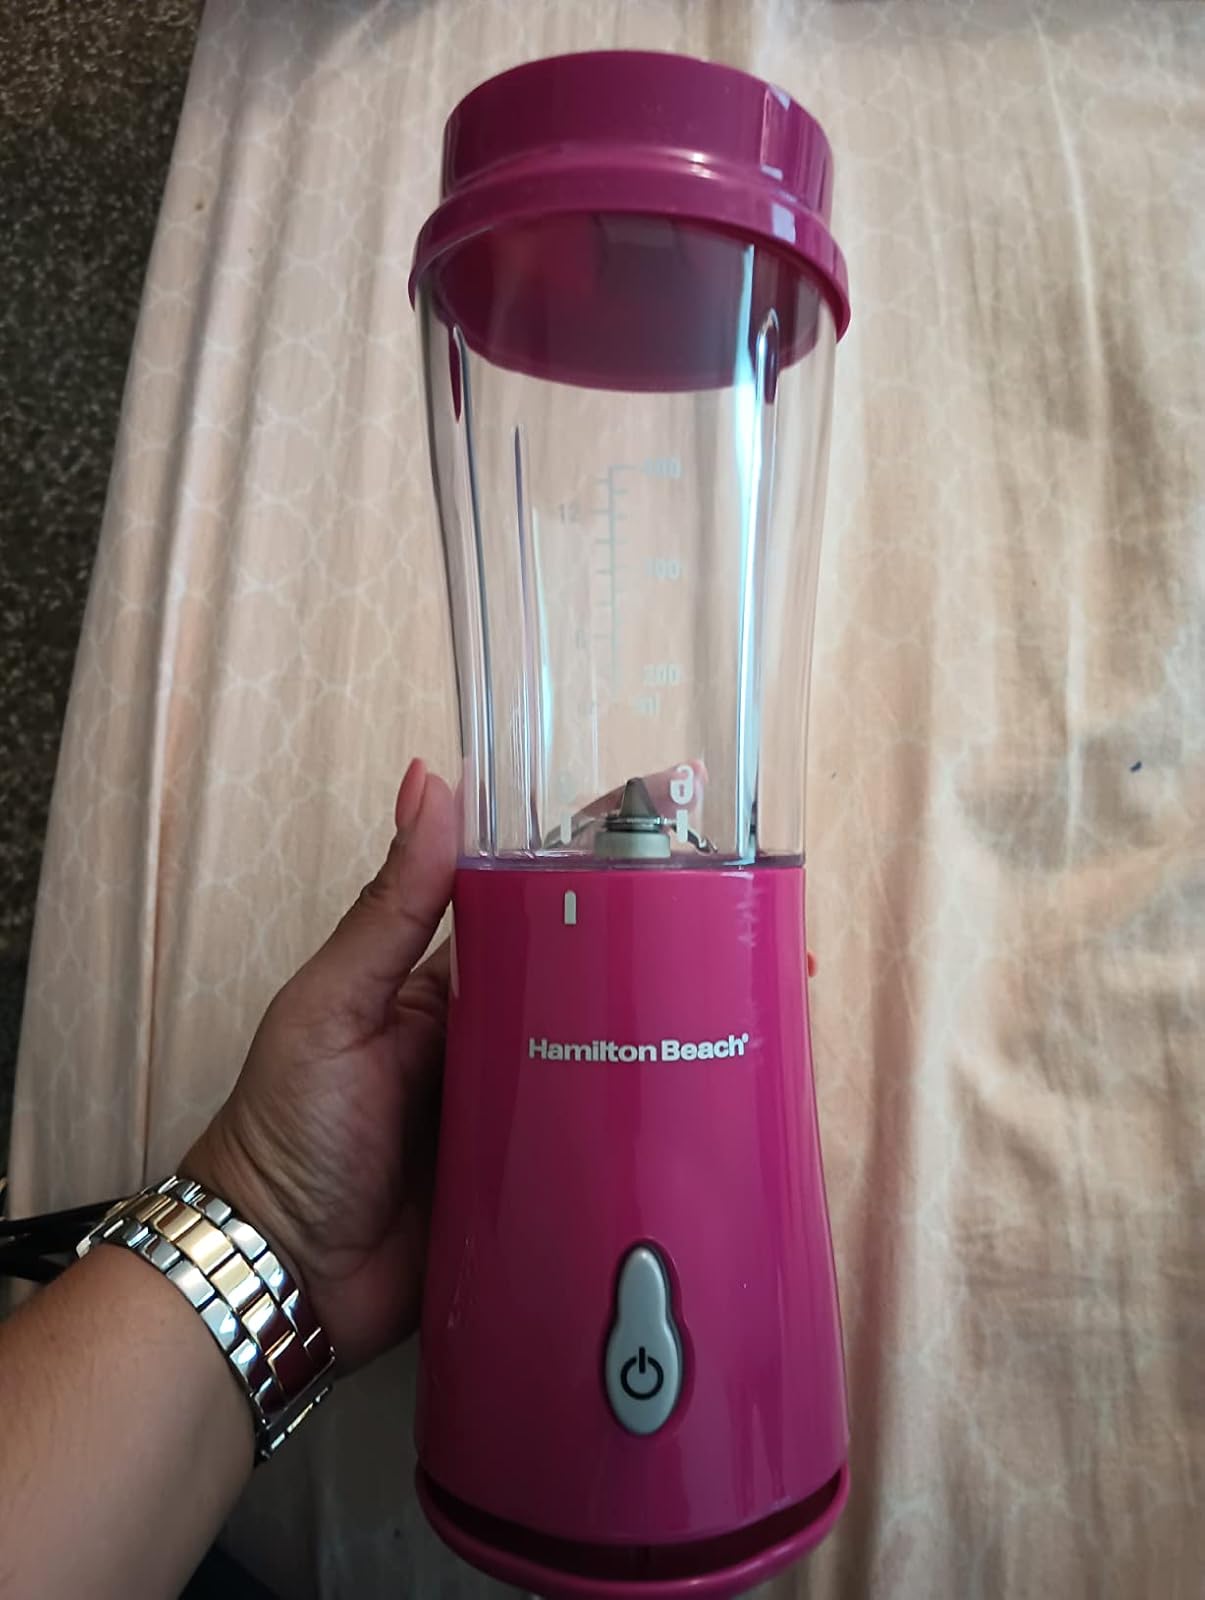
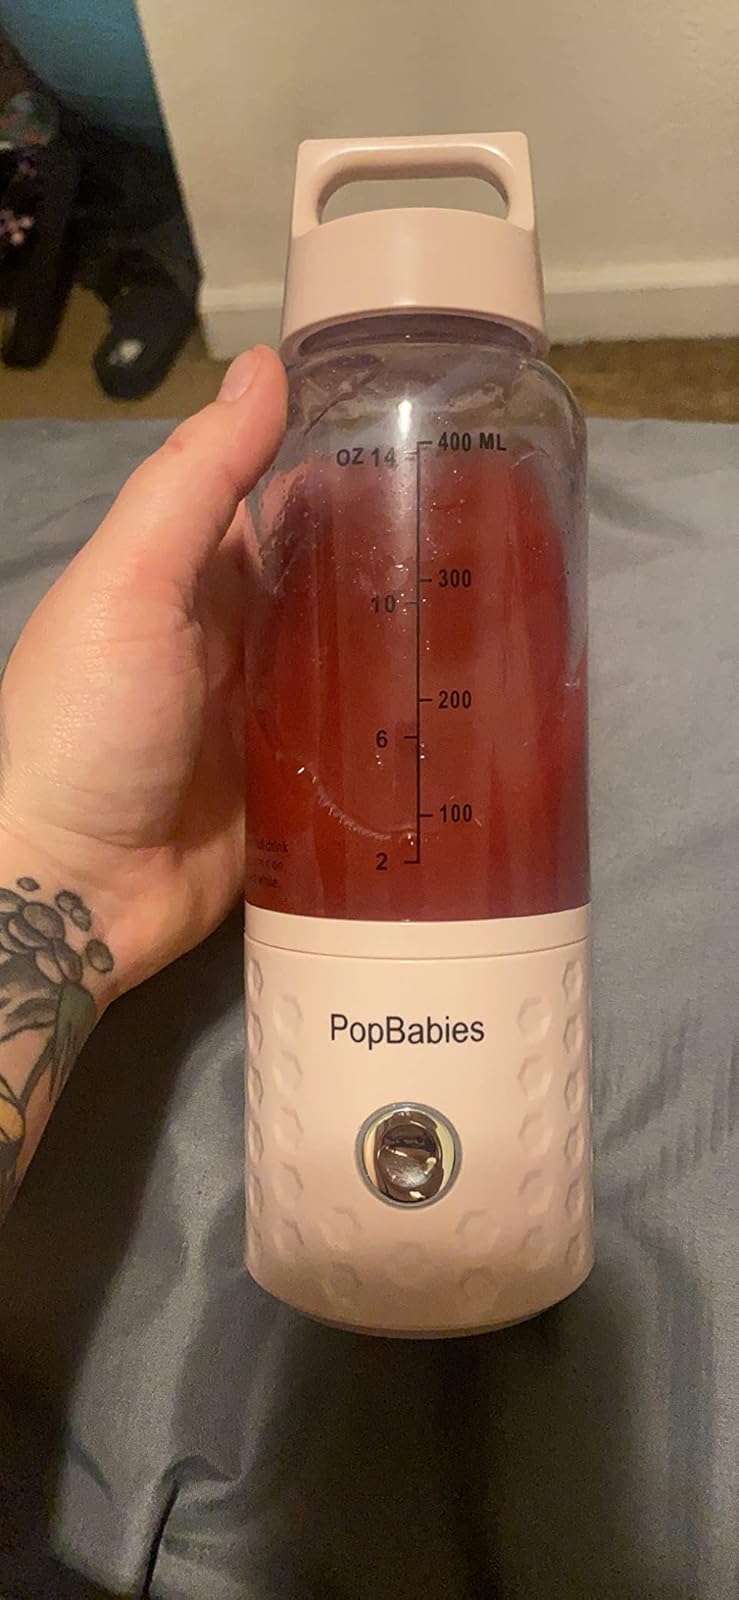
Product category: items_blender
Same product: no